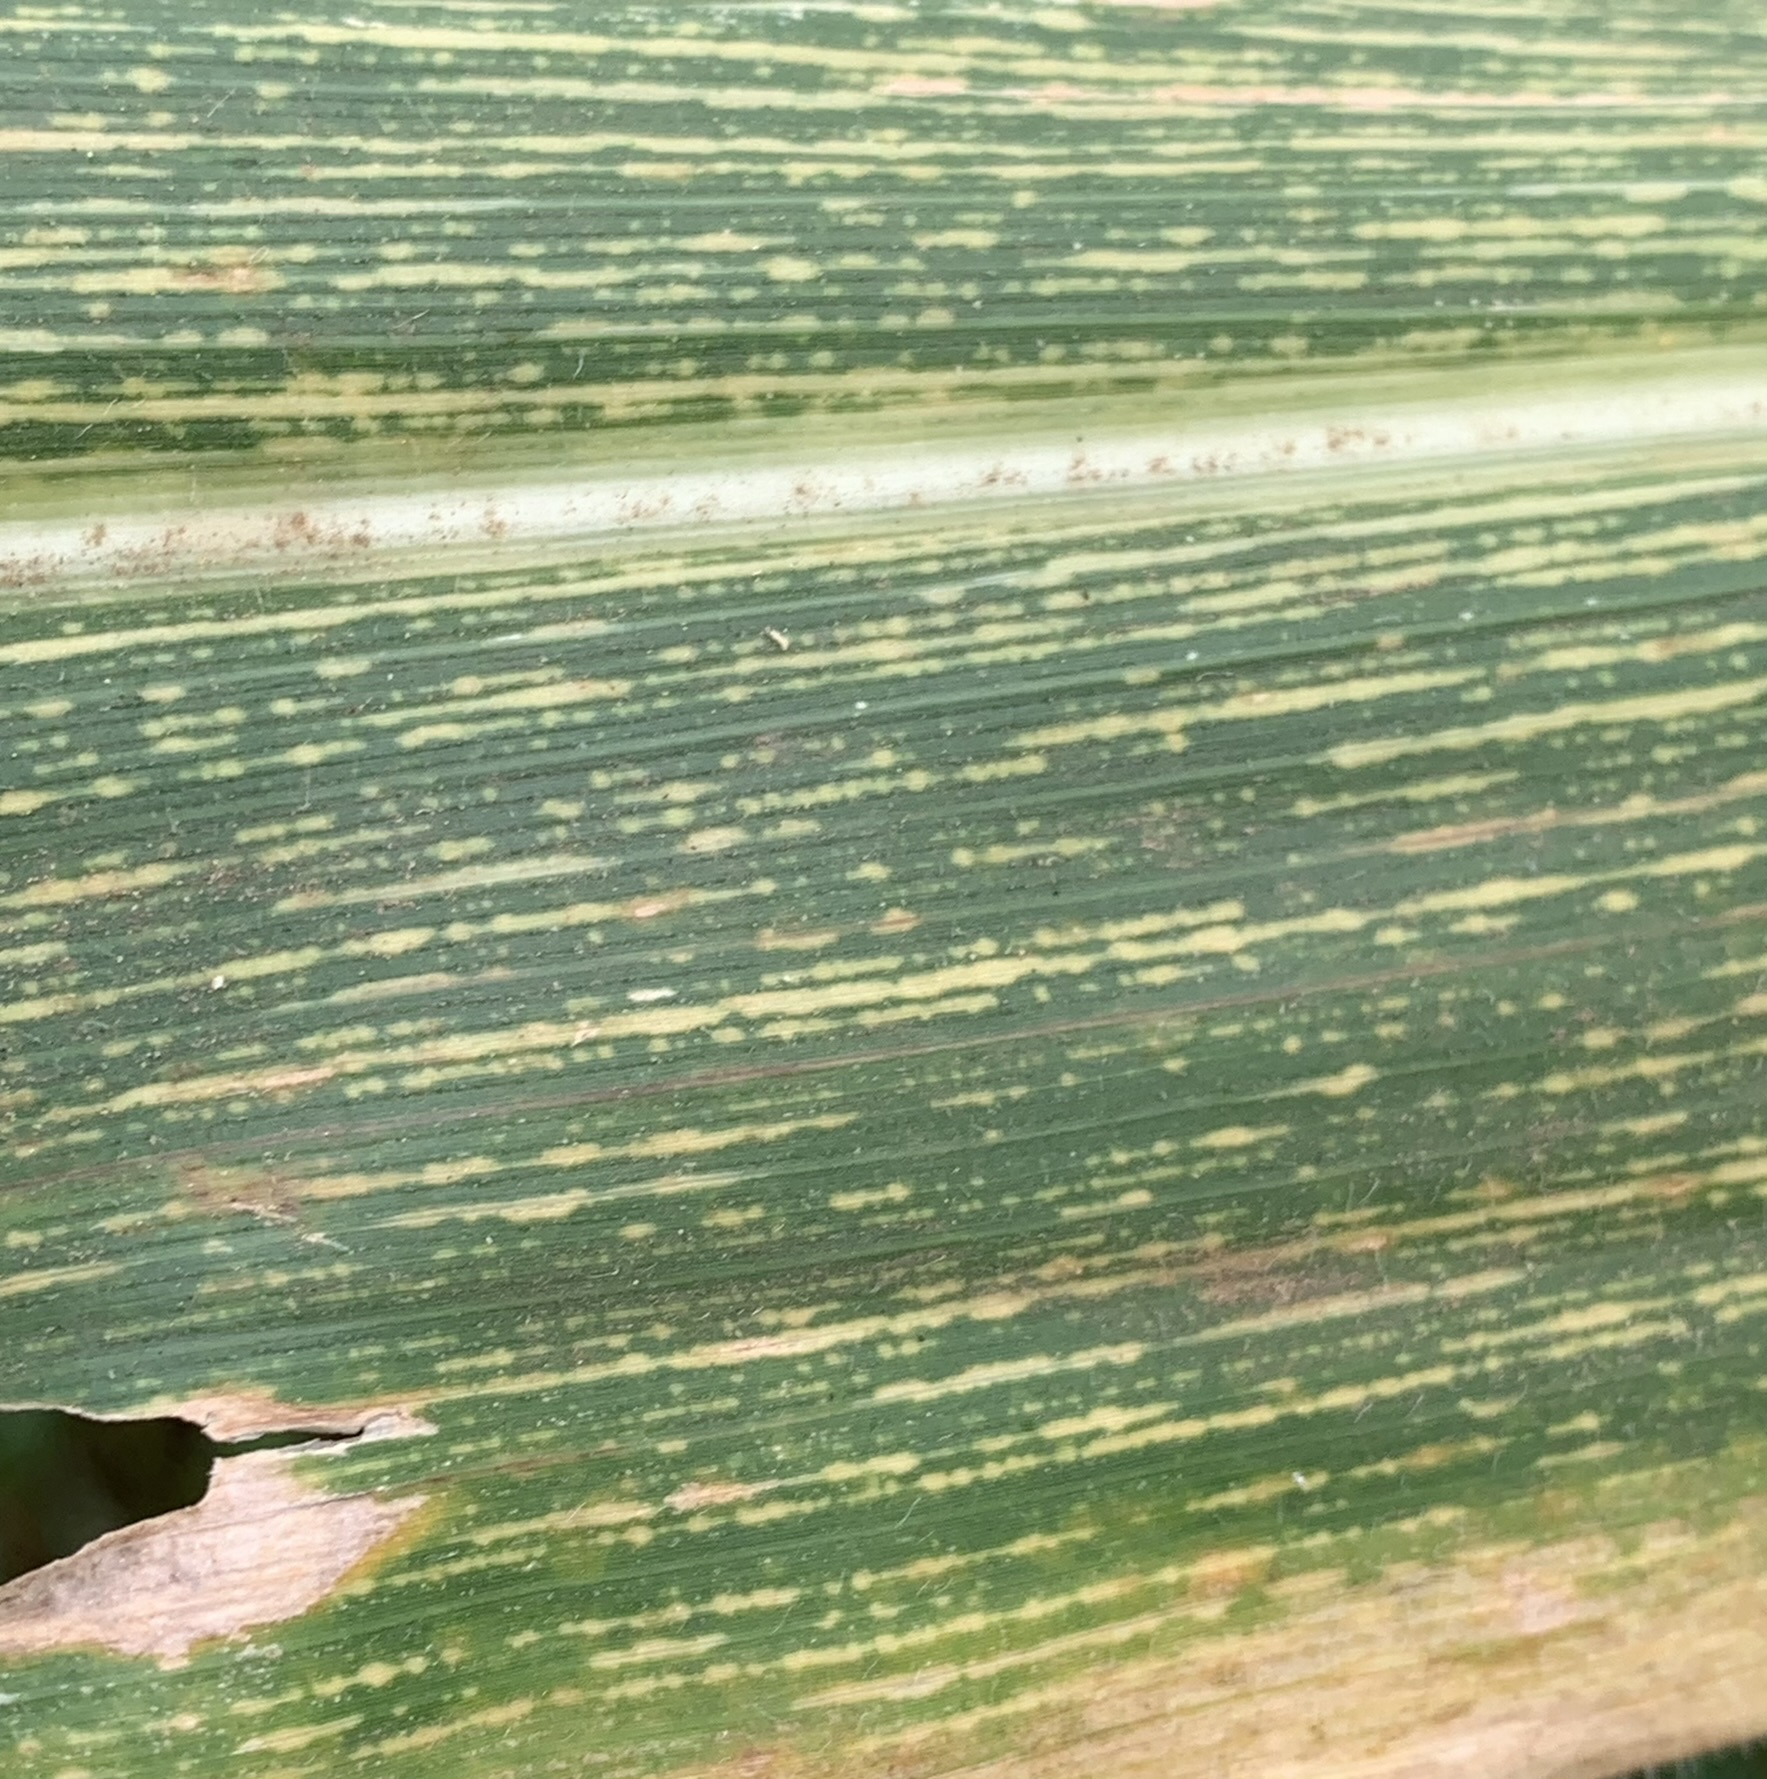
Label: MSV